Georg Knöpfle

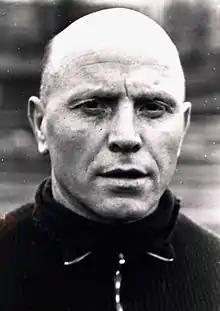

Georg "Schorsch" Knöpfle (15 May 1904 – 14 December 1987) was a German football player and coach. As a player, he received 23 international caps and was part of the German squad at the 1928 Summer Olympics.